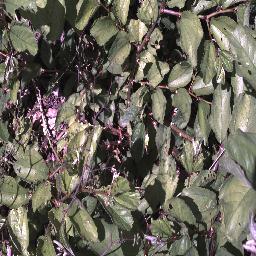
Label: chinee_apple